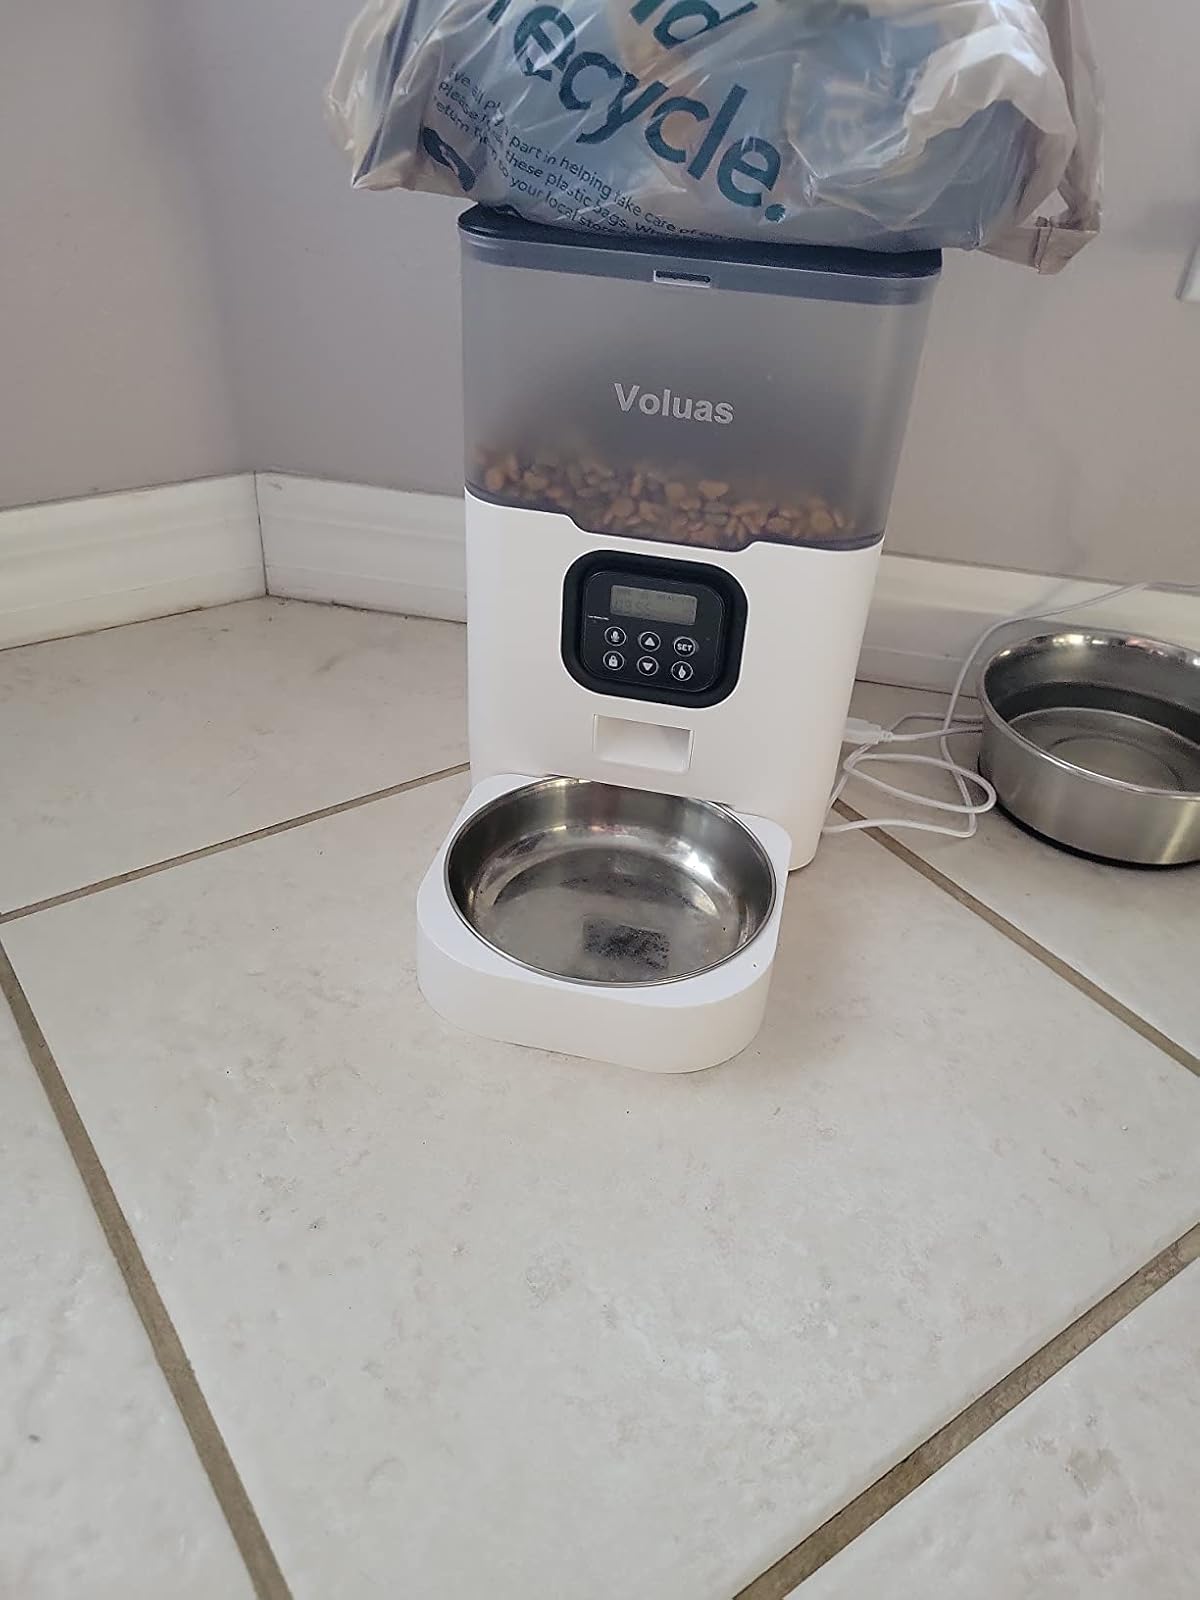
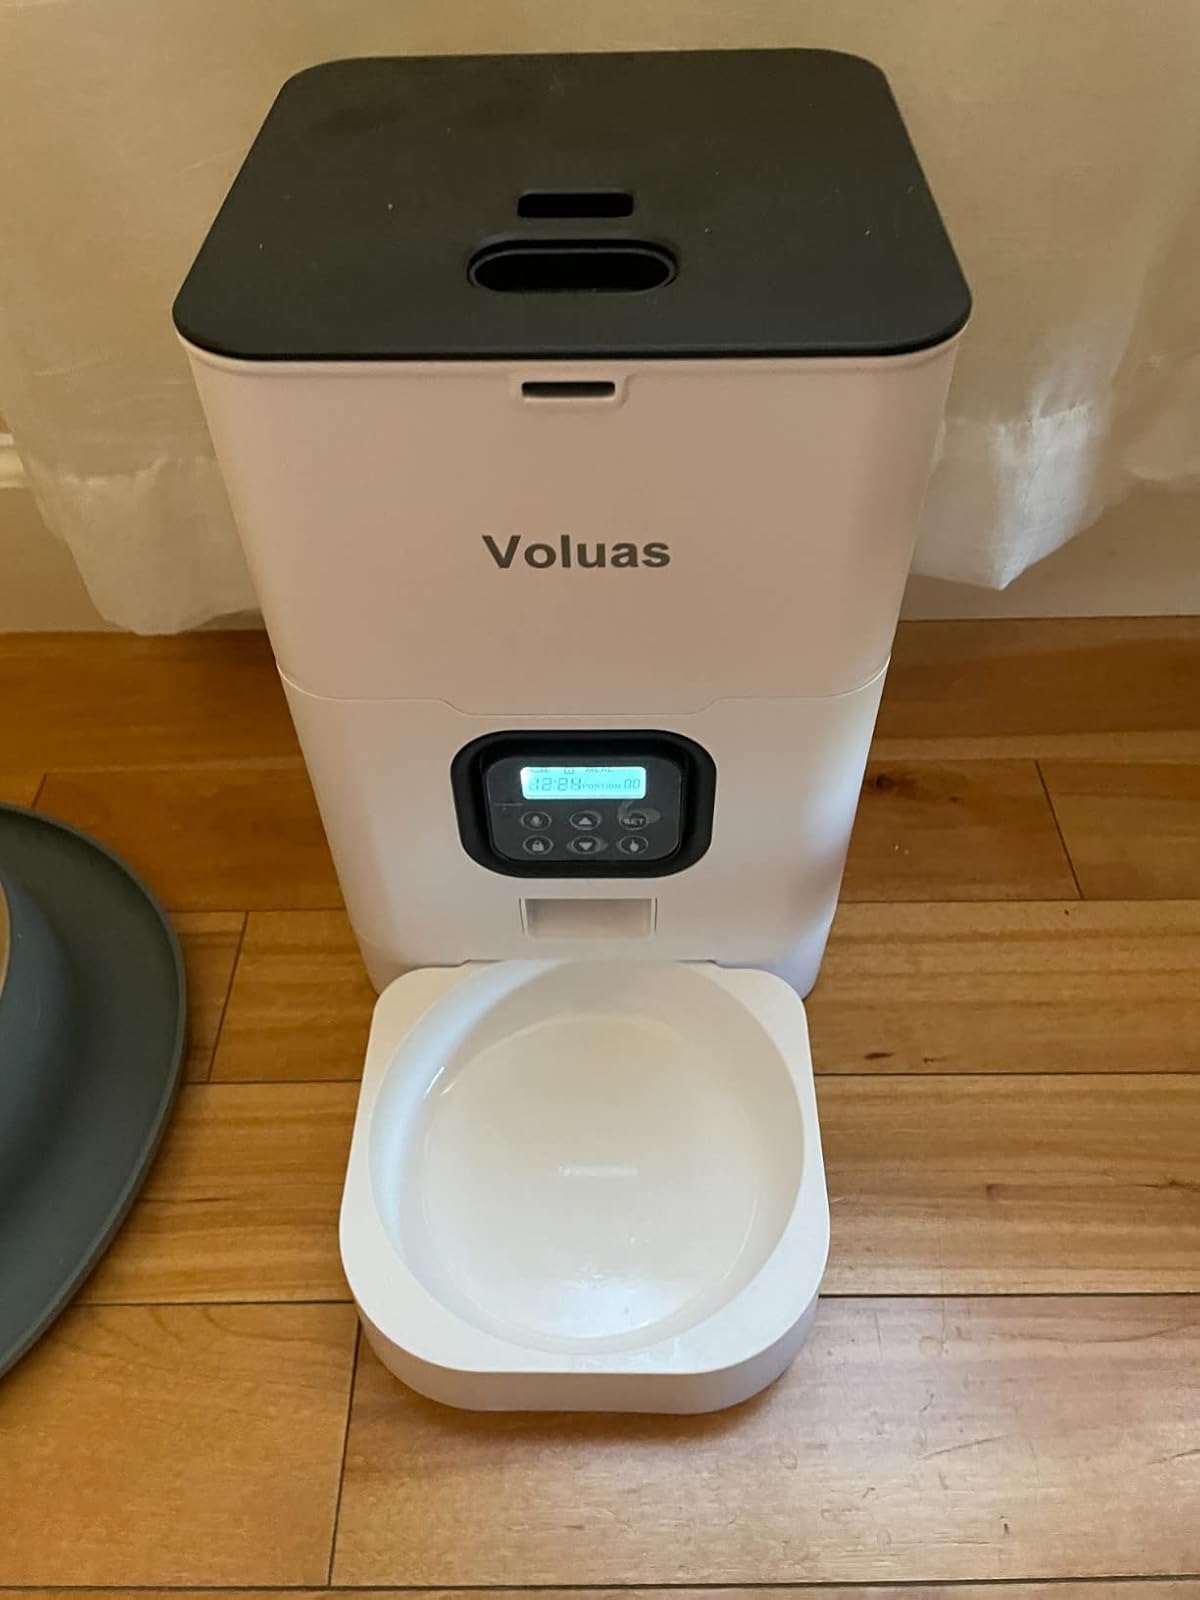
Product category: items_feeder
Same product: no